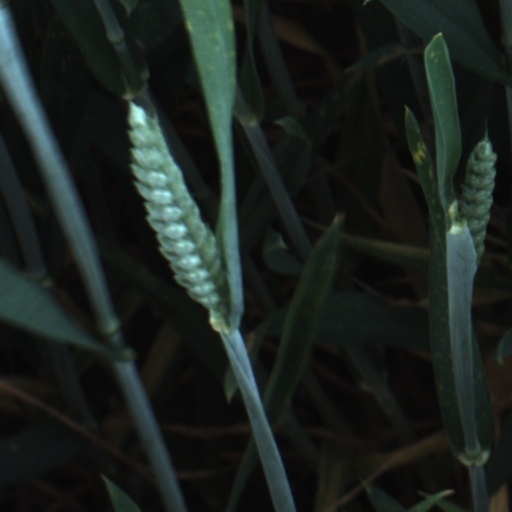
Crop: wheat